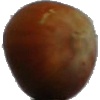
Label: nut_forest